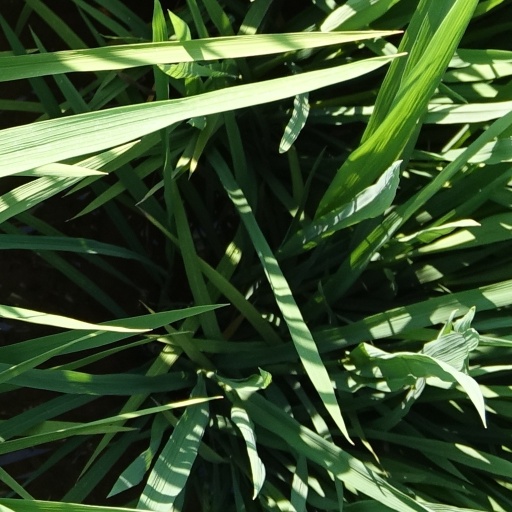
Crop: rice